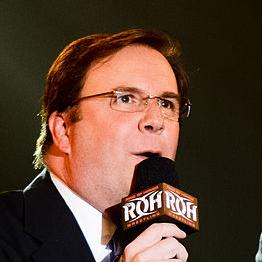
Age: 43